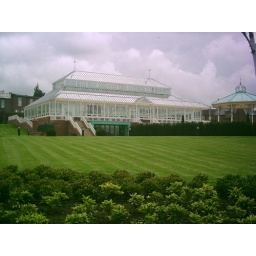
stanley park glass house in liverpool